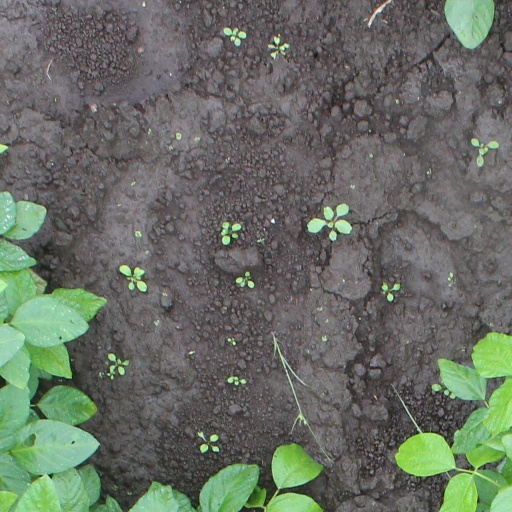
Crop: soybean